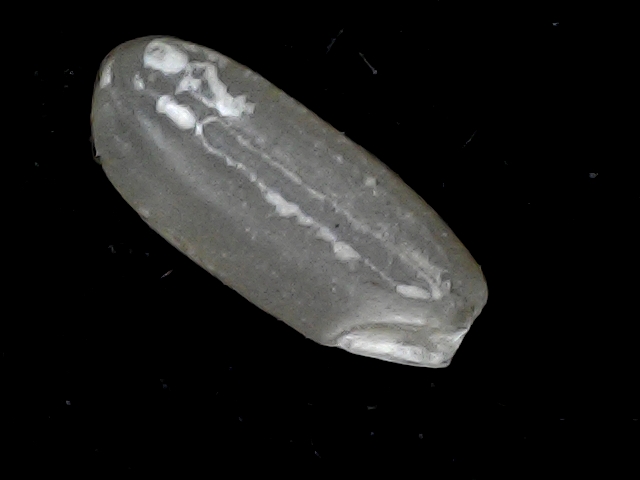
Rice variety: BD91